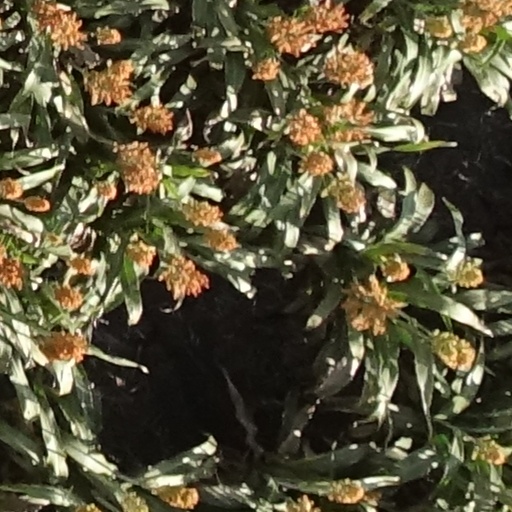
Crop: sorghum